Los Angeles Memorial Coliseum

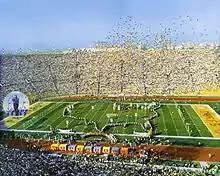
Los Angeles Memorial Coliseum during Super Bowl I

Late that season, the screen figured in the National League pennant race. When the Braves were playing the Dodgers at the Coliseum on September 15, 1959, Joe Adcock hit a ball that cleared the screen but hit a steel girder behind it and got stuck in the mesh. According to ground rules, this should have been a home run. However, the umpires ruled it a ground-rule double. The fans shook the screen, causing the ball to fall into the seats. The umpires changed the call to a homer, only to rule it a ground-rule double while Adcock was left stranded on second. The game was tied at the end of nine innings, and the Dodgers won in the tenth inning. At the end of the regular season, the Dodgers and Braves finished in a tie. The Dodgers won the ensuing playoff and went on to win the World Series.